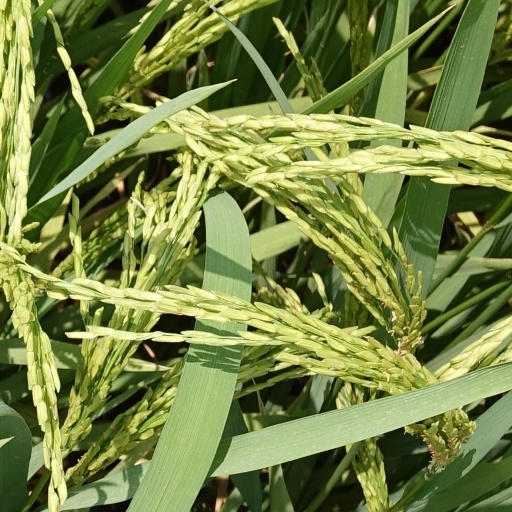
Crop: rice